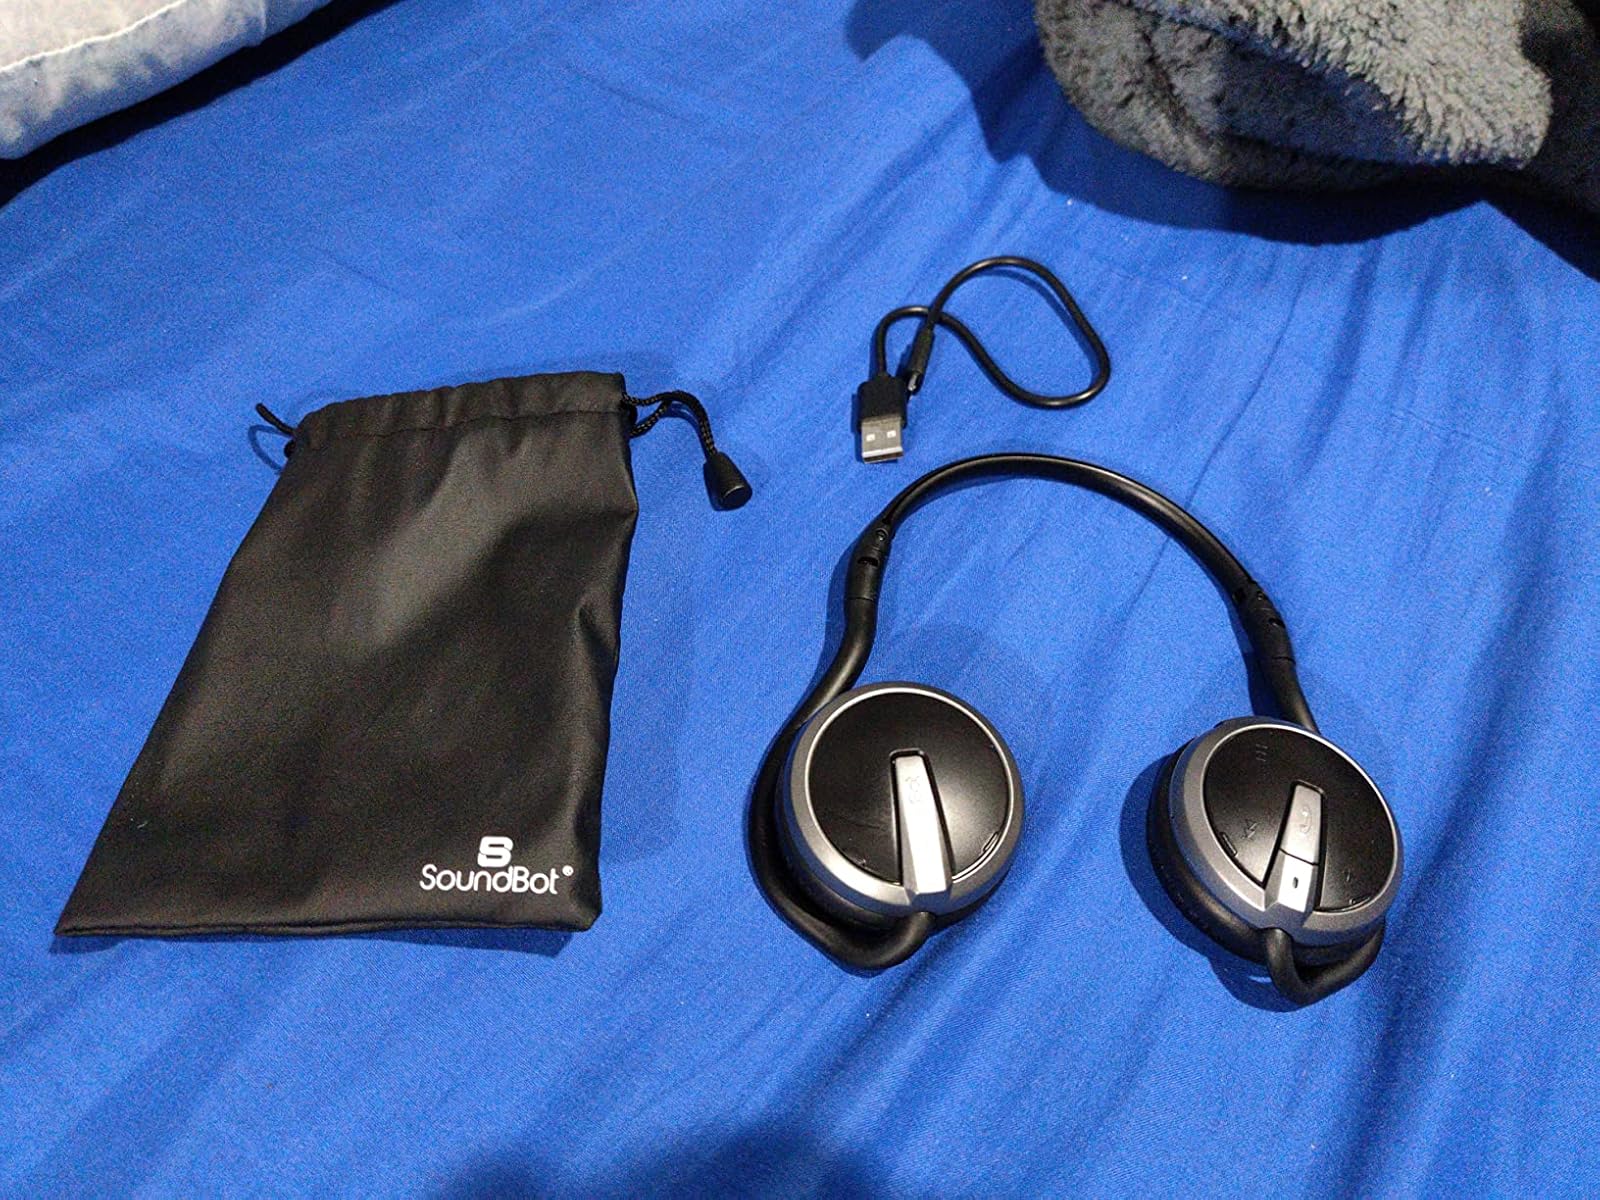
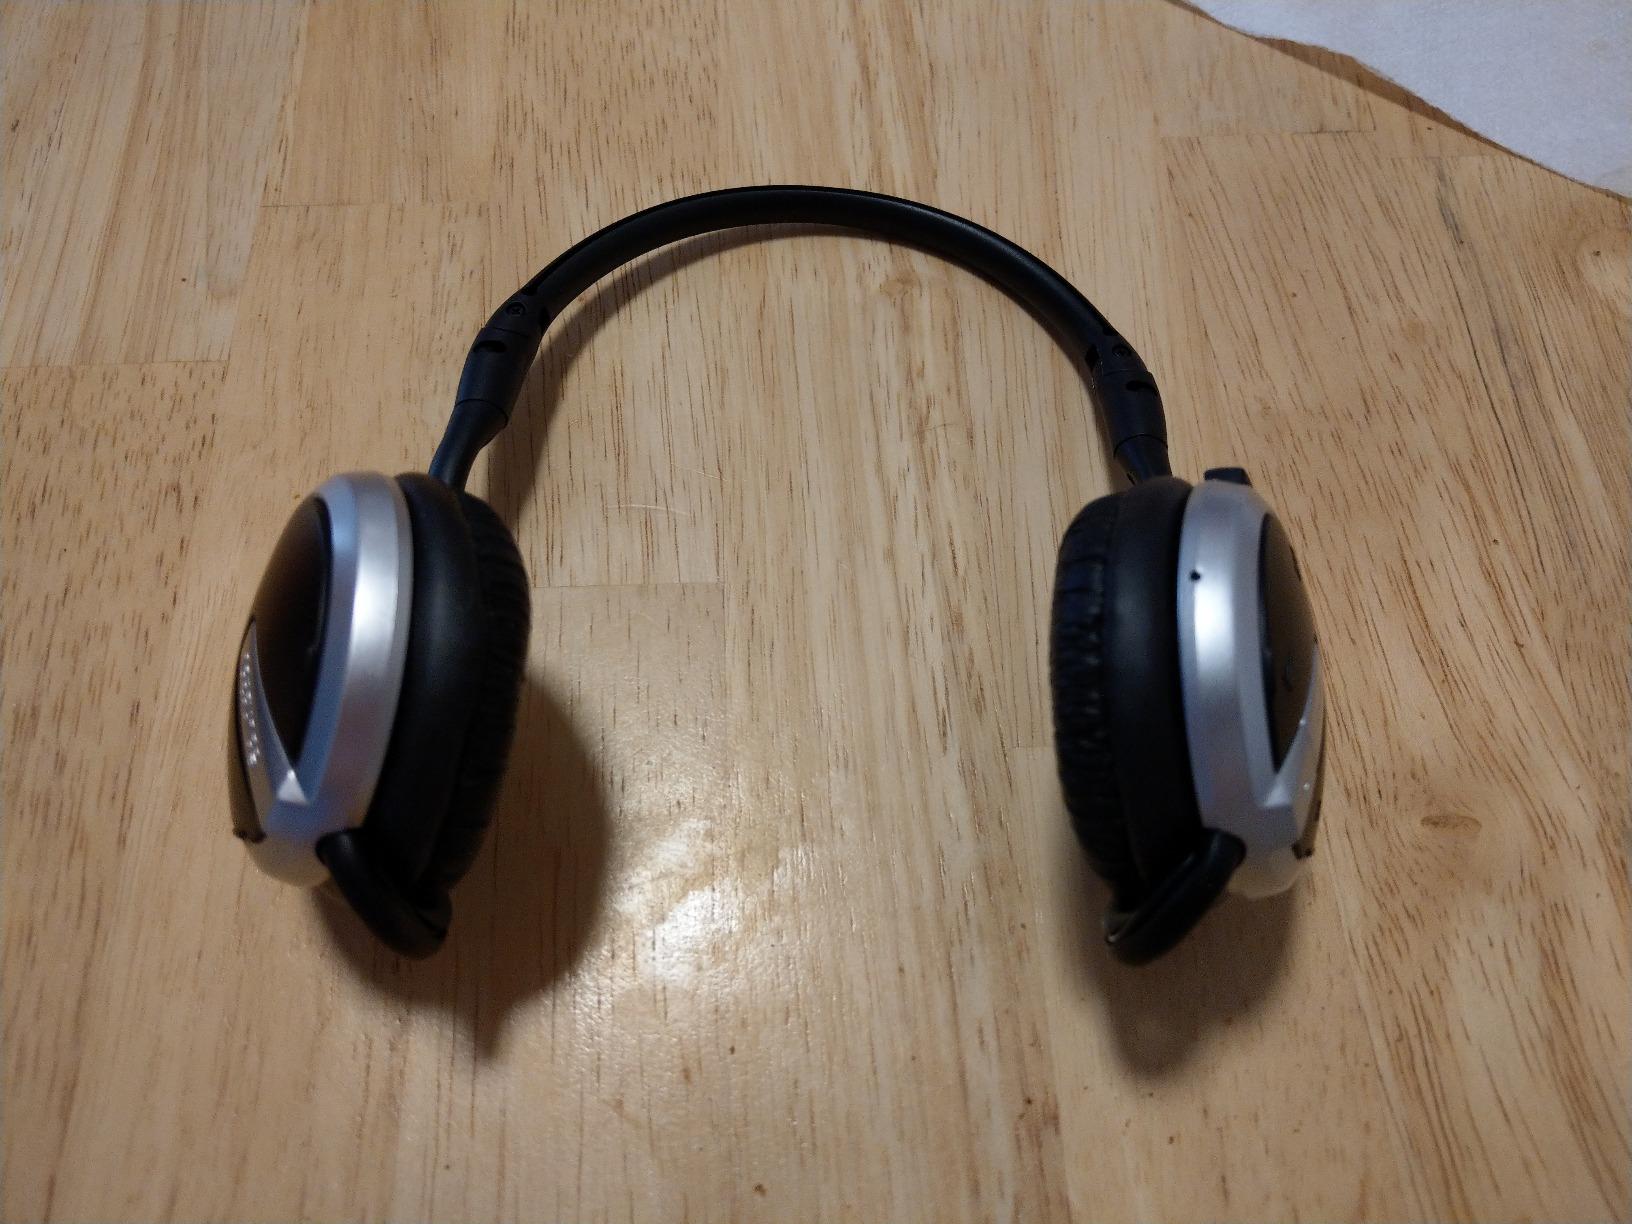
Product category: headphones
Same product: yes